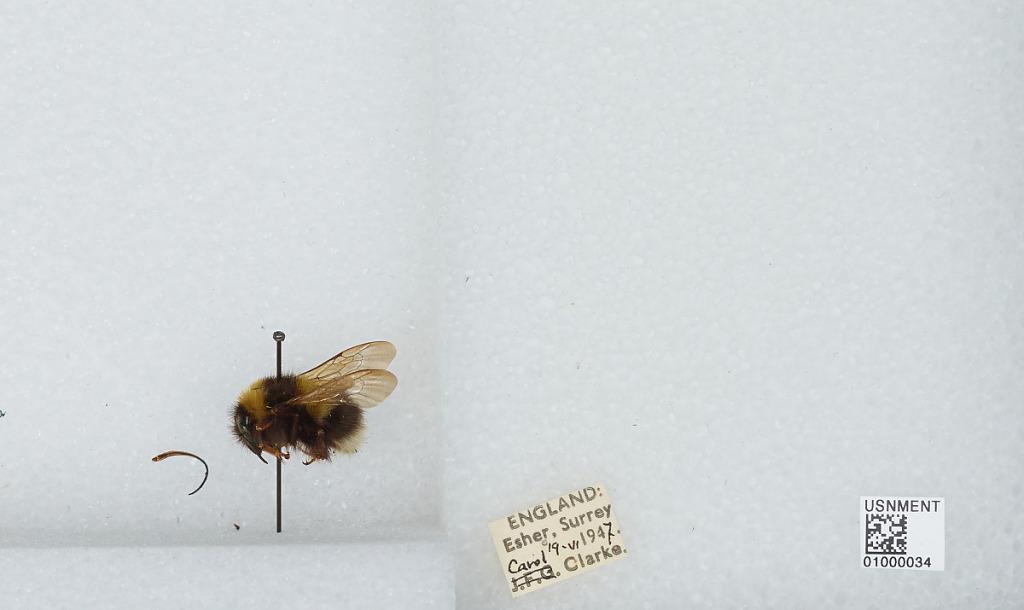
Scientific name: Bombus (Megabombus) hortorum (Linnaeus)
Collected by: C. Clarke
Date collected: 1947-6-19
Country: United Kingdom
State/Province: England
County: Surrey
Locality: Elmbridge; Esher
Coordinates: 51.3692, -0.365